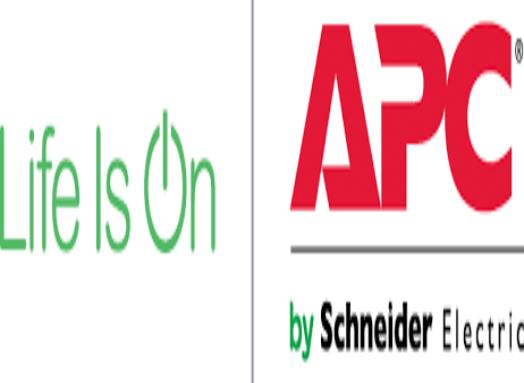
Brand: A.P.C
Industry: Clothes